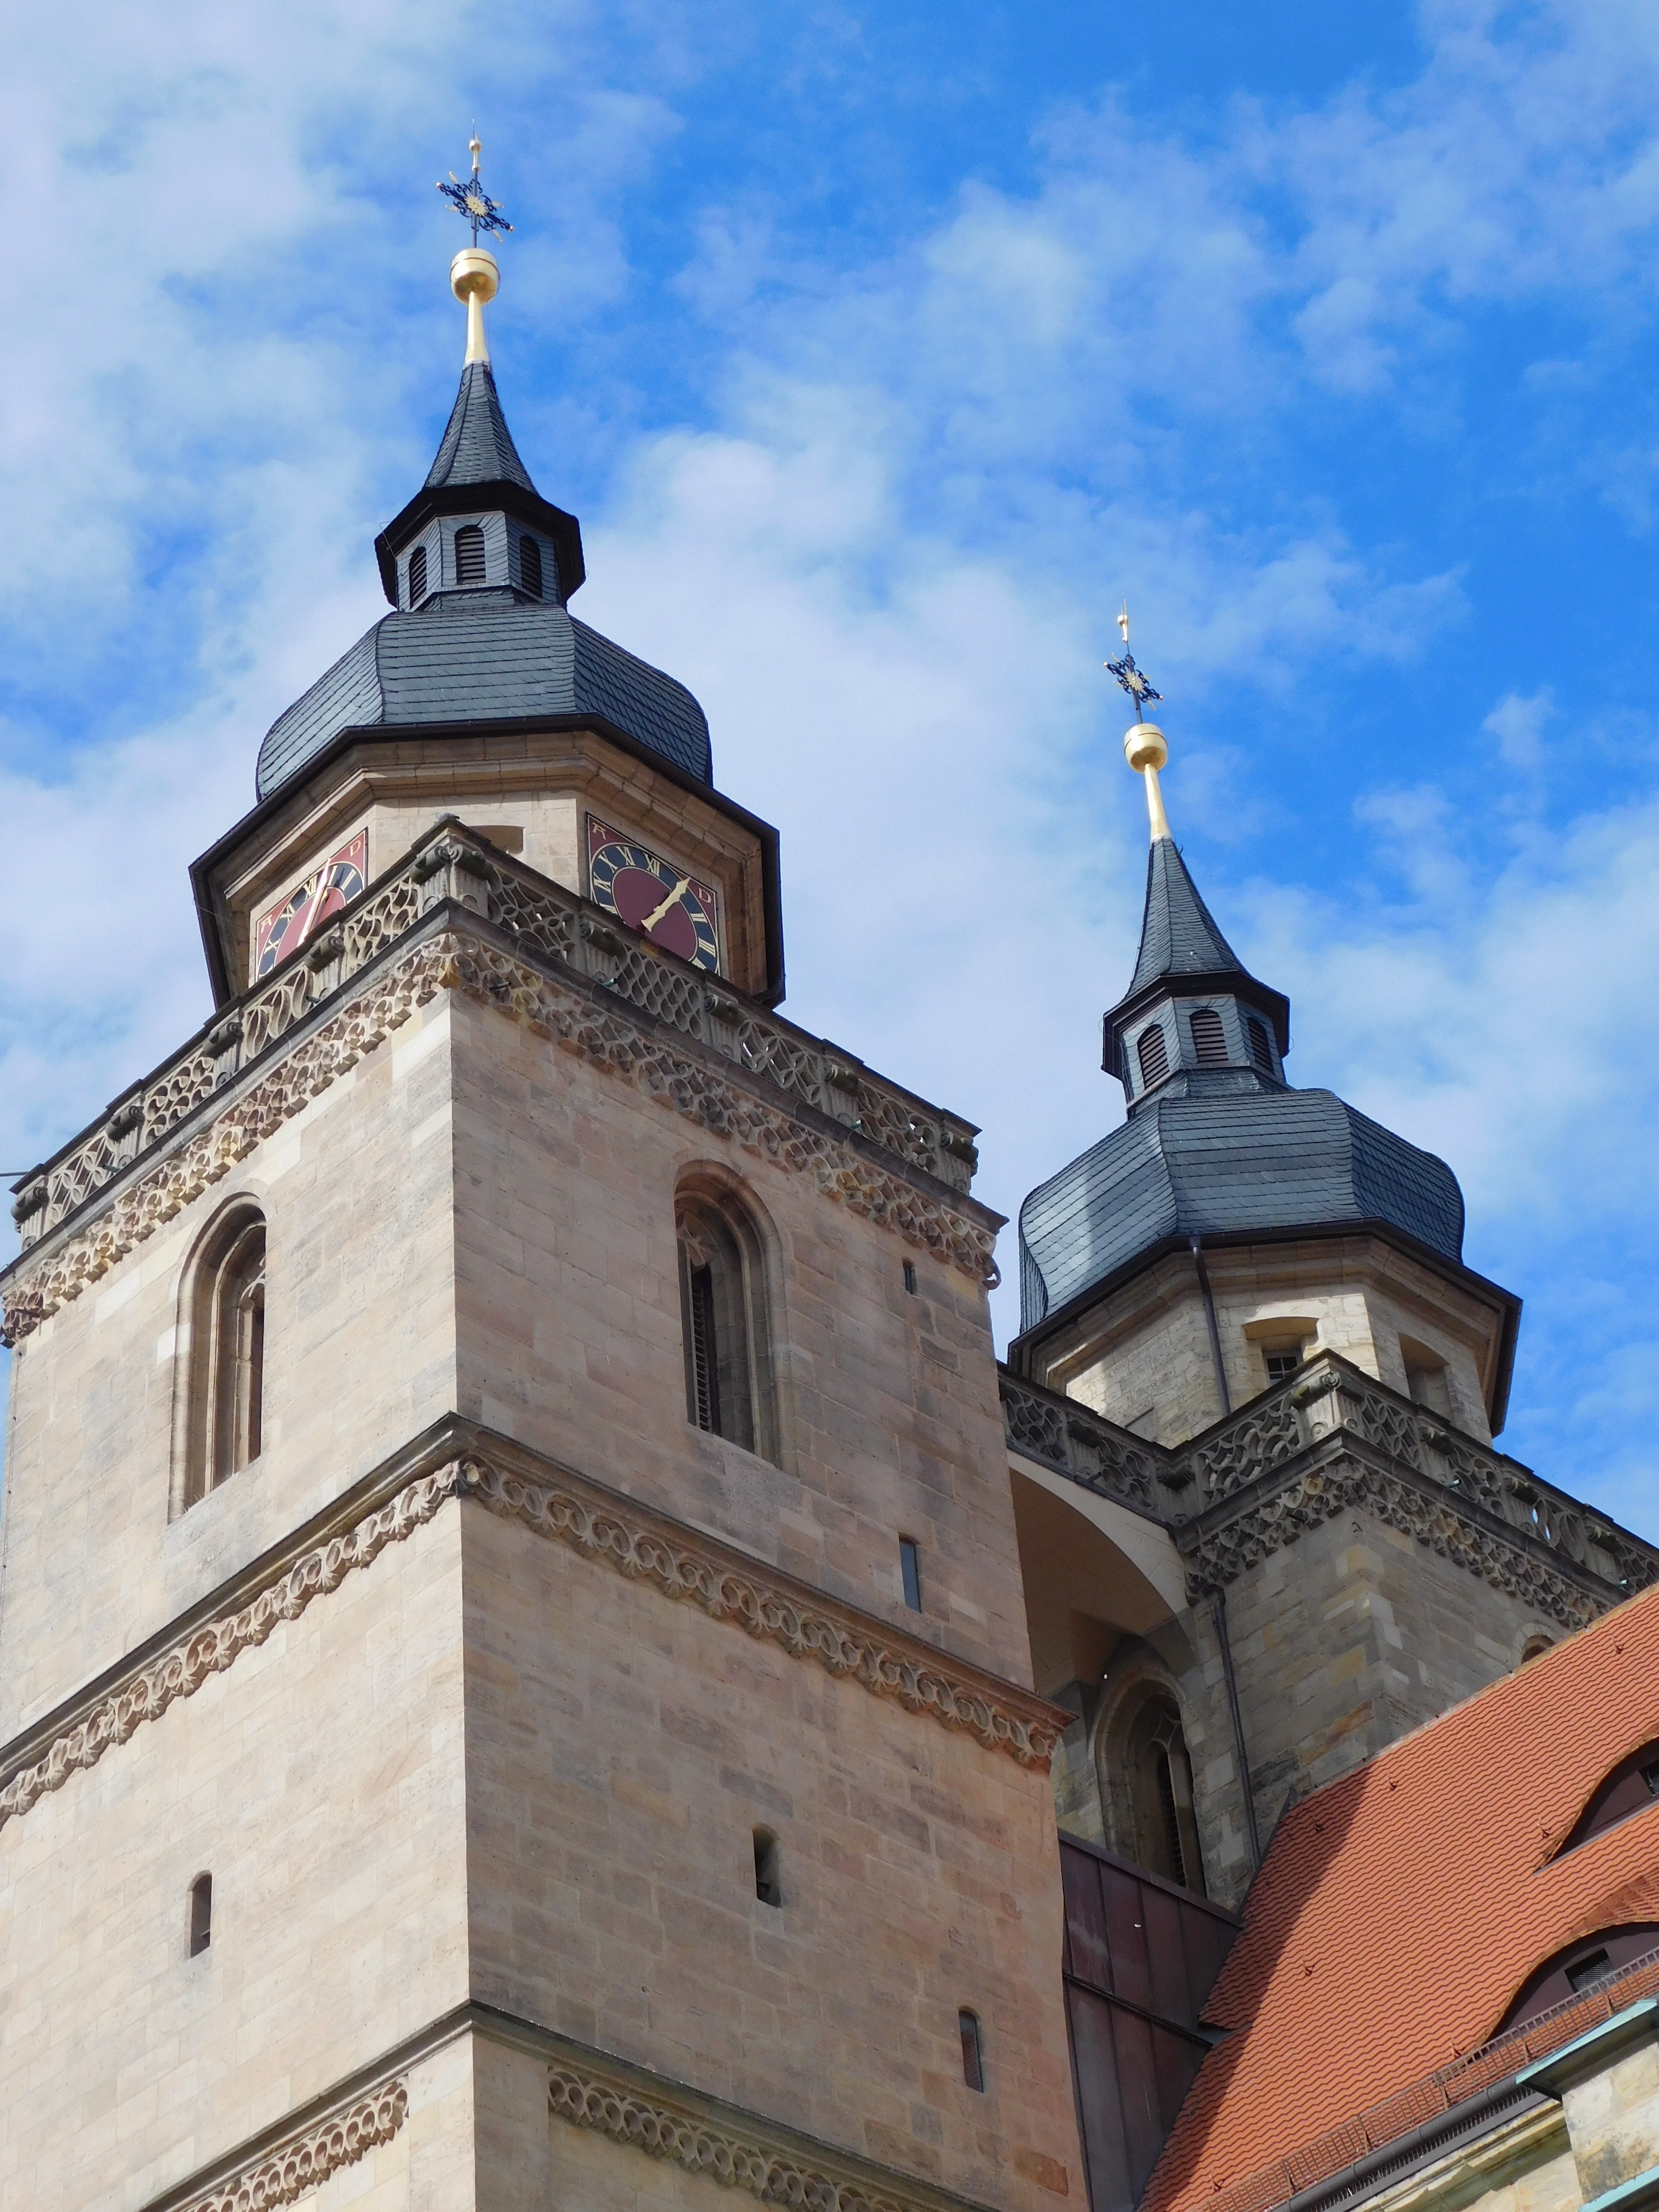
architecture, landmark, building, steeple, sky, place of worship, spire, church, dome, medieval architecture, tower, roof, historic site, monastery, turret, facade, convent, cathedral, bell tower, city, byzantine architecture, basilica, chapel, tourism, classical architecture, chateau